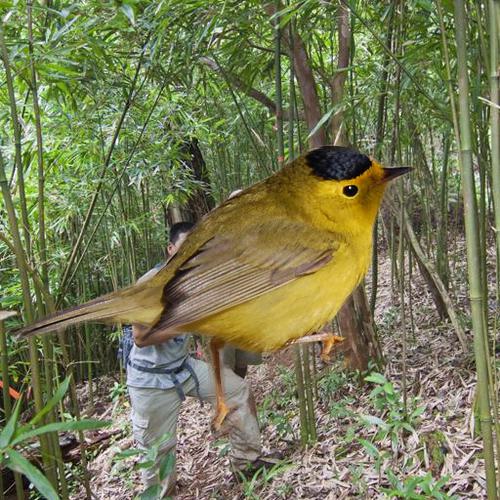
Bird species: Wilson_Warbler
Bird type: landbird
Background: land